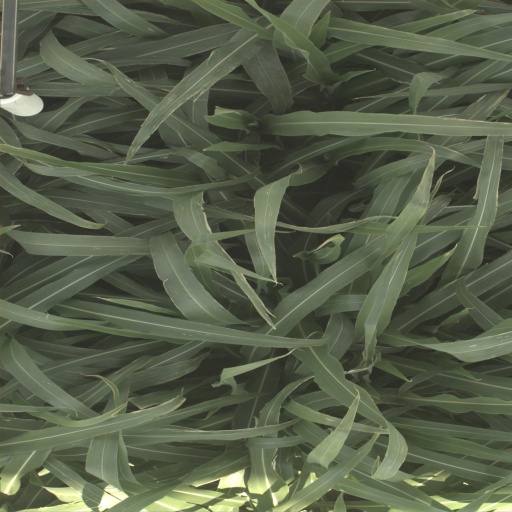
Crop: sorghum